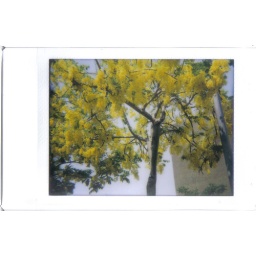
in Taiwan every graduated season, there are lots of this kind of yellow flowers around.